Temple Works

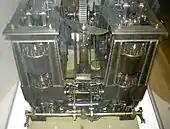
Scale model of Hick's double beam engine, showing the winged sun regulator

Temple Works, also known as Temple Mill, comprises an office building and a factory. The office building has a stone facade consisting of 18 full-height windows separated by 18 pillars with an overhanging cornice in the Egyptian style, based on the temple at Antaeopolis and the Temple of Horus at Edfu. The factory building derived from the Typhonium at Dendera. There was a chimney in the style of an obelisk, but after it developed a crack it was demolished and replaced by a brick structure in 1852. Hick's engine was modelled with Egyptian details, including a regulator designed by his son Benjamin in the form of a winged solar disk, and replaced the original Watt engines.